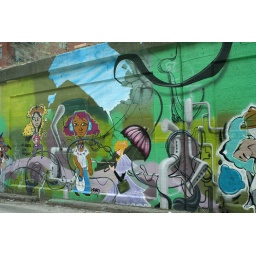
huge wall mural on western and Bloomingdale street done by arts of life, 07, artsoflife.org